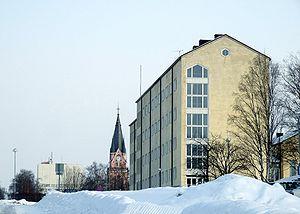
La Laponie est une des dix-neuf régions de la Finlande. Jusqu'en 2009, elle était aussi une des six provinces avant leur suppression. Sa capitale est Rovaniemi.
L'université des sciences appliquées de Laponie est un établissement d'enseignement supérieur et de recherche situé à Kemi, Tornio et Rovaniemi en Finlande.